Aitken Spence

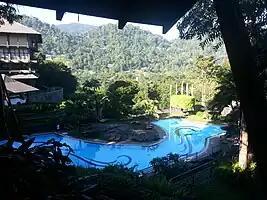
Earl's Regency-Kandy

Aitken Spence Hotels and Resorts currently operates the following hotels in Sri Lanka: Earl's Regency and Earl's Regent- Kandy. In 2012, total ownership of Hotel Hilltop Kandy was acquired; however, in 2017, the Group divested its ownership of Hotel Hilltop Kandy and took on the management of The Regent Kandy, a newly refurbished property with a four-star rating located in the centre of the city.